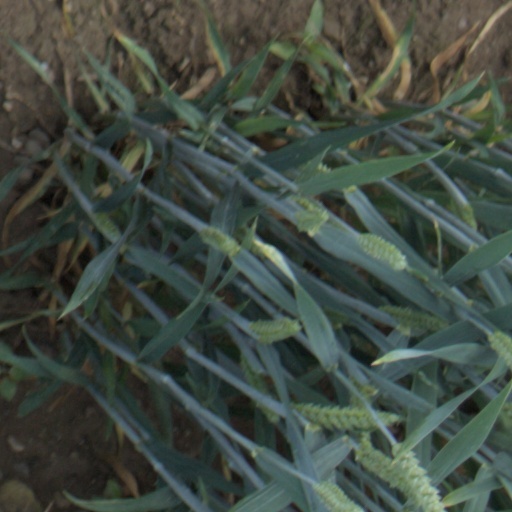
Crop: wheat